Bilbao rail network

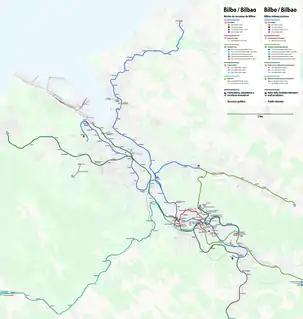
Geographically accurate map of Bilbao's rail services

Bilbao's first metro line opened in 1995, has been expanded continually over the years and attracted a ridership of 90 million passengers in 2018. Service is provided by two operators; Metro Bilbao (L1, L2) and Euskotren (L3). Interchange between the two operators is provided at Zazpikaleak/Casco Viejo station.